Crusades

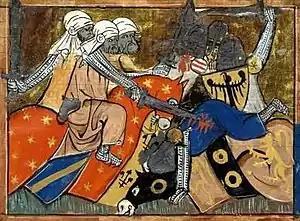
The Battle of Ager Sanguinis known as the Battle of the Field of Blood, medieval miniature

No crowned ruler joined the First Crusade, largely because of tensions with the Church. The first major noble to depart was Hugh of Vermandois, brother of King Philip I of France. Godfrey of Bouillon, Duke of Lower Lorraine, set off in August 1096 with his vassals and German lords. Bohemond of Taranto, an Italo-Norman veteran of anti-Byzantine campaigns, departed in late October, while Raymond of Saint-Gilles, Count of Toulouse and the wealthiest participant, led the largest force. Other key figures included Robert Curthose, Duke of Normandy; his brother-in-law, Stephen of Blois; and Robert II, Count of Flanders. As the historian Thomas Madden observed, their armies were "a curious mix of rich and poor, saints and sinners", driven by both spiritual and material aims. A knight's participation often cost four years' income, funded by loans or donations; those lacking means joined noble retinues.